Clyde H. Ray Sr. House

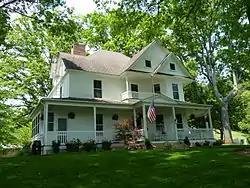
Clyde H. Ray Sr. House, May 2011

Clyde H. Ray Sr. House, also known as Ten Oaks and Breese House, is a historic home located at Waynesville, Haywood County, North Carolina. It was built in 1901–1902, and is a -story, Colonial Revival style frame dwelling with Queen Anne style design elements. It is sheathed in weatherboard and has a multi-gabled and hipped roof and two interior end brick chimneys. Also on the property is a contributing spring house.